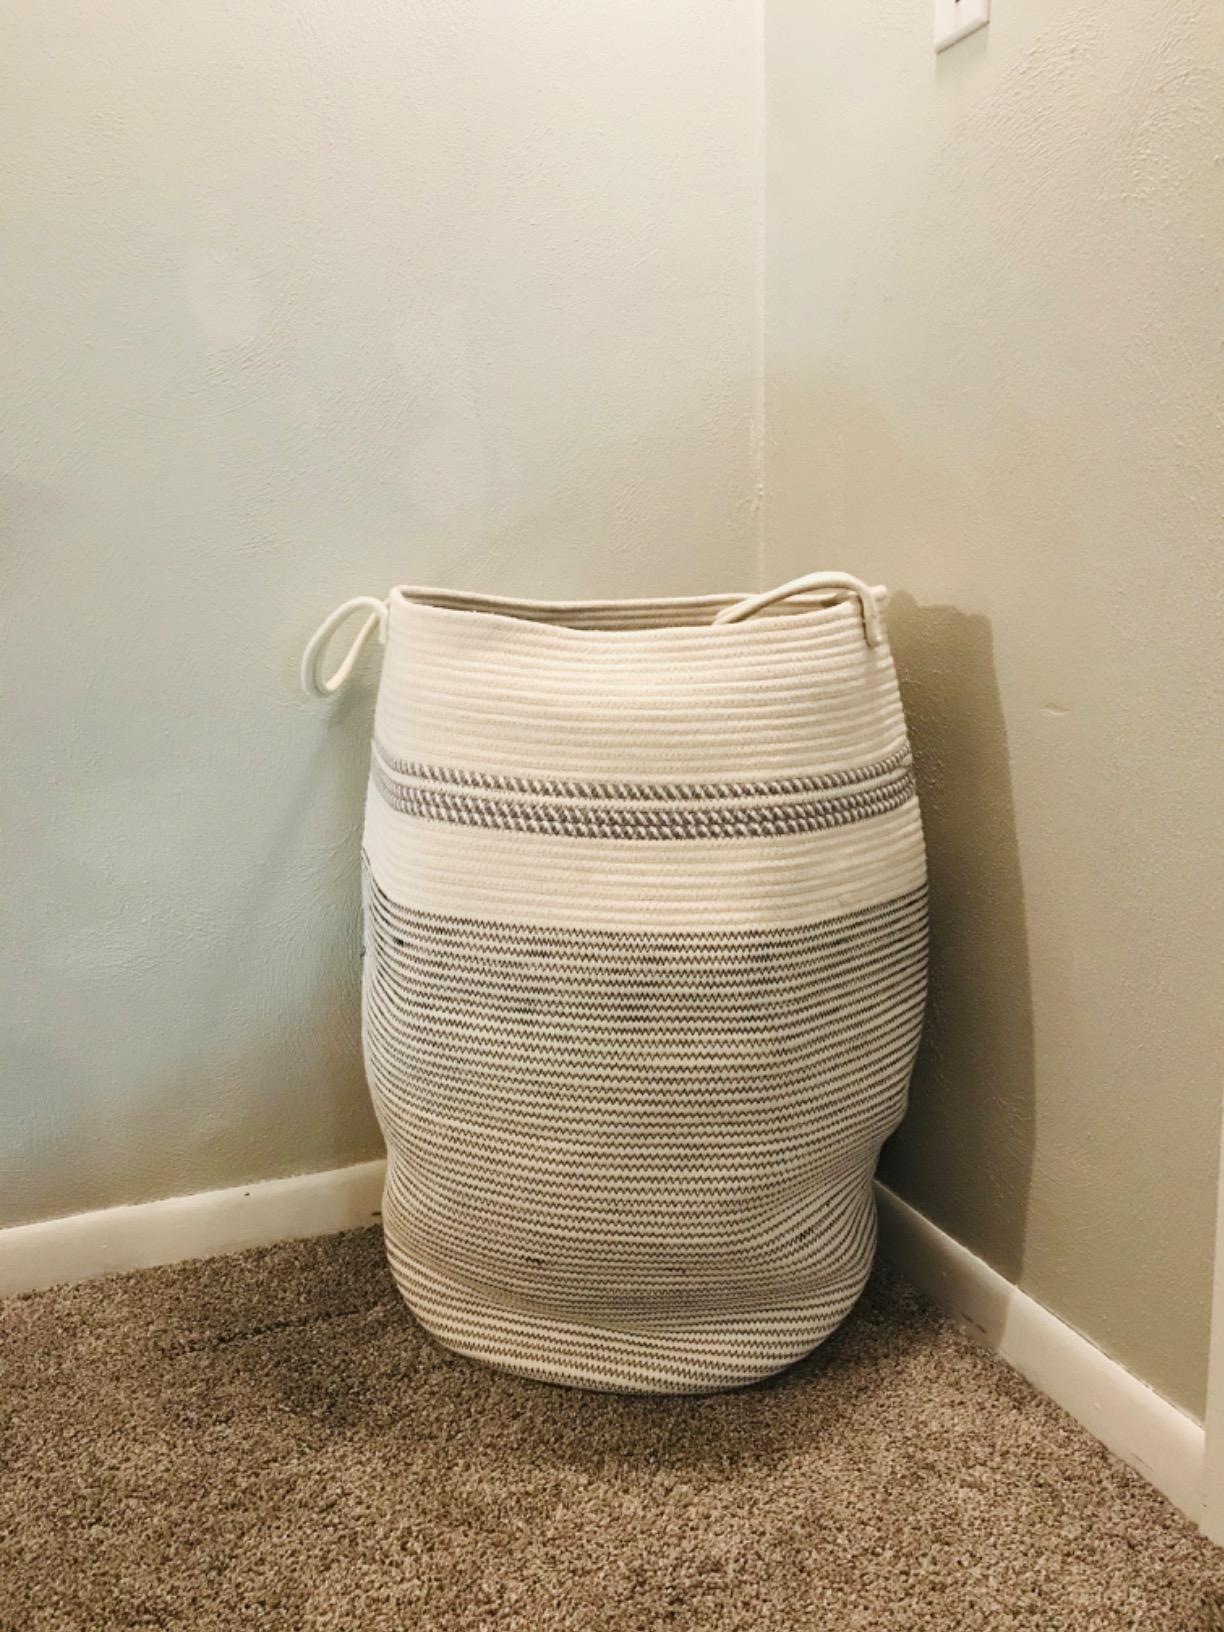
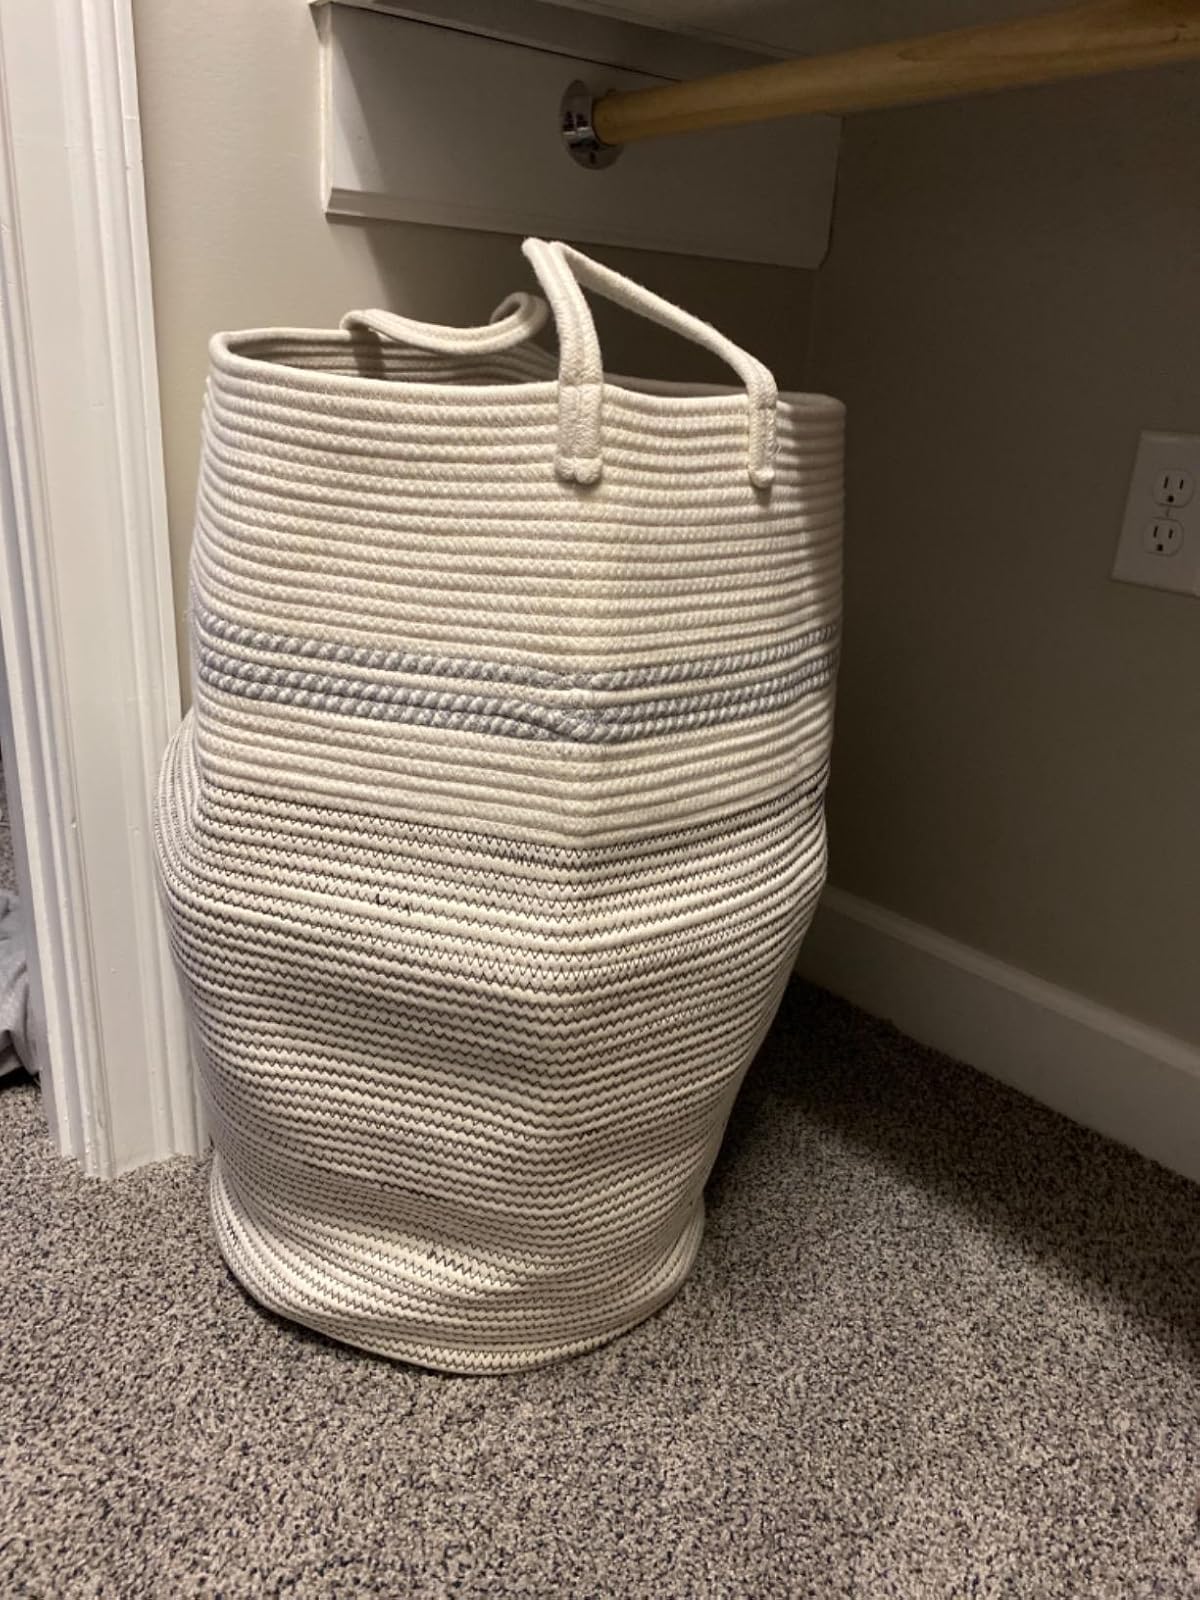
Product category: items_hamper
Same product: yes